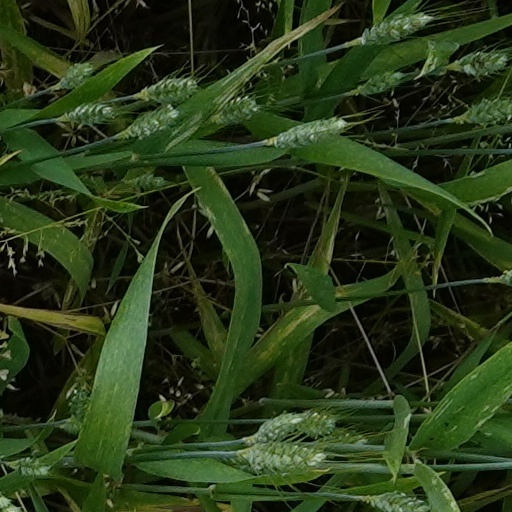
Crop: wheat